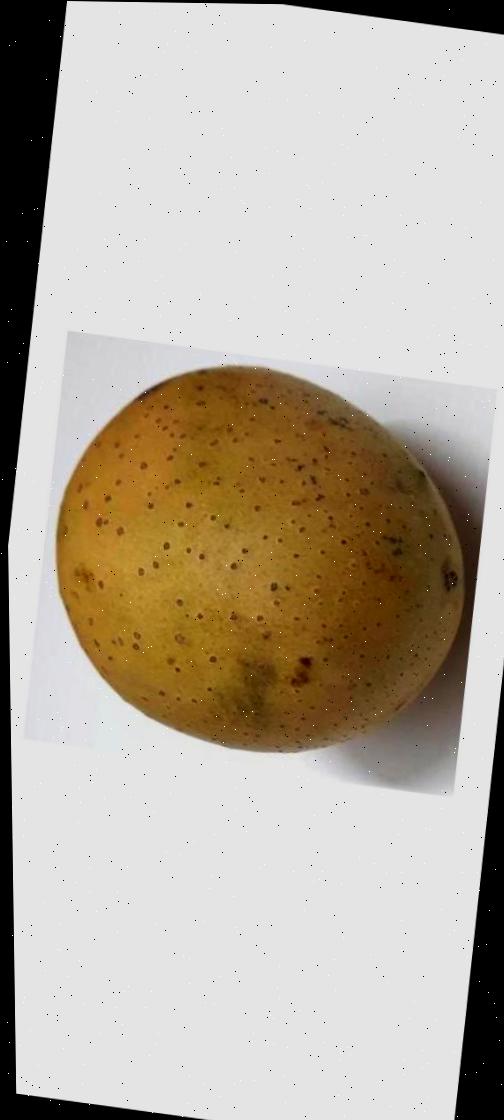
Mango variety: Gourmoti